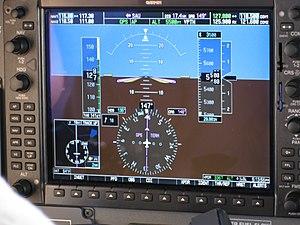
Un AHRS est un ensemble de capteurs sur 3 axes permettant de définir la position d'un avion dans l'espace grâce aux accélérations et aux champs magnétiques qu'ils subissent.
Garmin est une entreprise américaine spécialisée dans les systèmes de navigation par GPS.
Le Garmin G1000 est un système de planche de bord tout écran, ou glass cockpit, conçu par Garmin. Il se compose de plusieurs écrans qui remplacent les instruments de bord classiques.